Joy Goswami

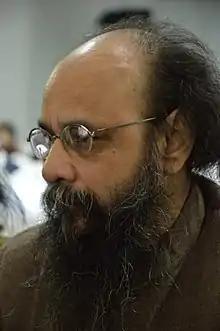

Joy Goswami (born November 10, 1954) is an Indian poet, novelist, and short story writer. Goswami writes in Bengali and is widely considered as one of the most important poets in the post-Jibanananda Das era of Bengali poetry. His work addresses ordinary lives, marriage struggles, relationships with women, and the act of writing. He is lauded for his linguistically inventive poetry, its semi-abstract imagery, and strong lyrical appeal.